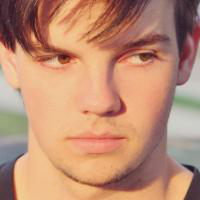
Age group: age 11-20